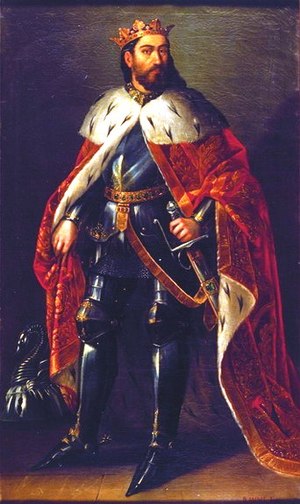
Aragoniens regenter / Huset Barcelona, 1164–1410
Jakob 1.
Dette er en liste over Aragoniens regenter. Med Aragonien menes Kongeriget Aragonien, som var et selvstændigt kongerige i middelalderen. I dag er Aragonien en autonom region i det nordøstlige Spanien. Kongeriget Aragonien blev dannet i 1035, da Grevskabet Aragonien blev udskilt som et selvstændigt kongerige fra Kongedømmet Navarra i henhold til testamentet efter kong Sancho 3. I 1164 forenedes Kongeriget Aragonien i en personalunion med Grevskabet Barcelona i den Aragonske Krone. I det 13. århundrede blev kongedømmerne Valencia, Mallorca og Sicilien tilføjet kronen og i det 14. århundrede Kongeriget Sardinien og Corsica. Den Aragonske Krone blev endelig i 1479 forenet med Kastilien i en ny personalunion, som førte til Spaniens grundlæggelse. Den Aragonske Krone og dets kongeriger fortsatte med at eksistere indtil 1714, da dets konstitutioner blev opløst i Nueva Planta dekreterne ved afslutningen af den Spanske Arvefølgekrig.